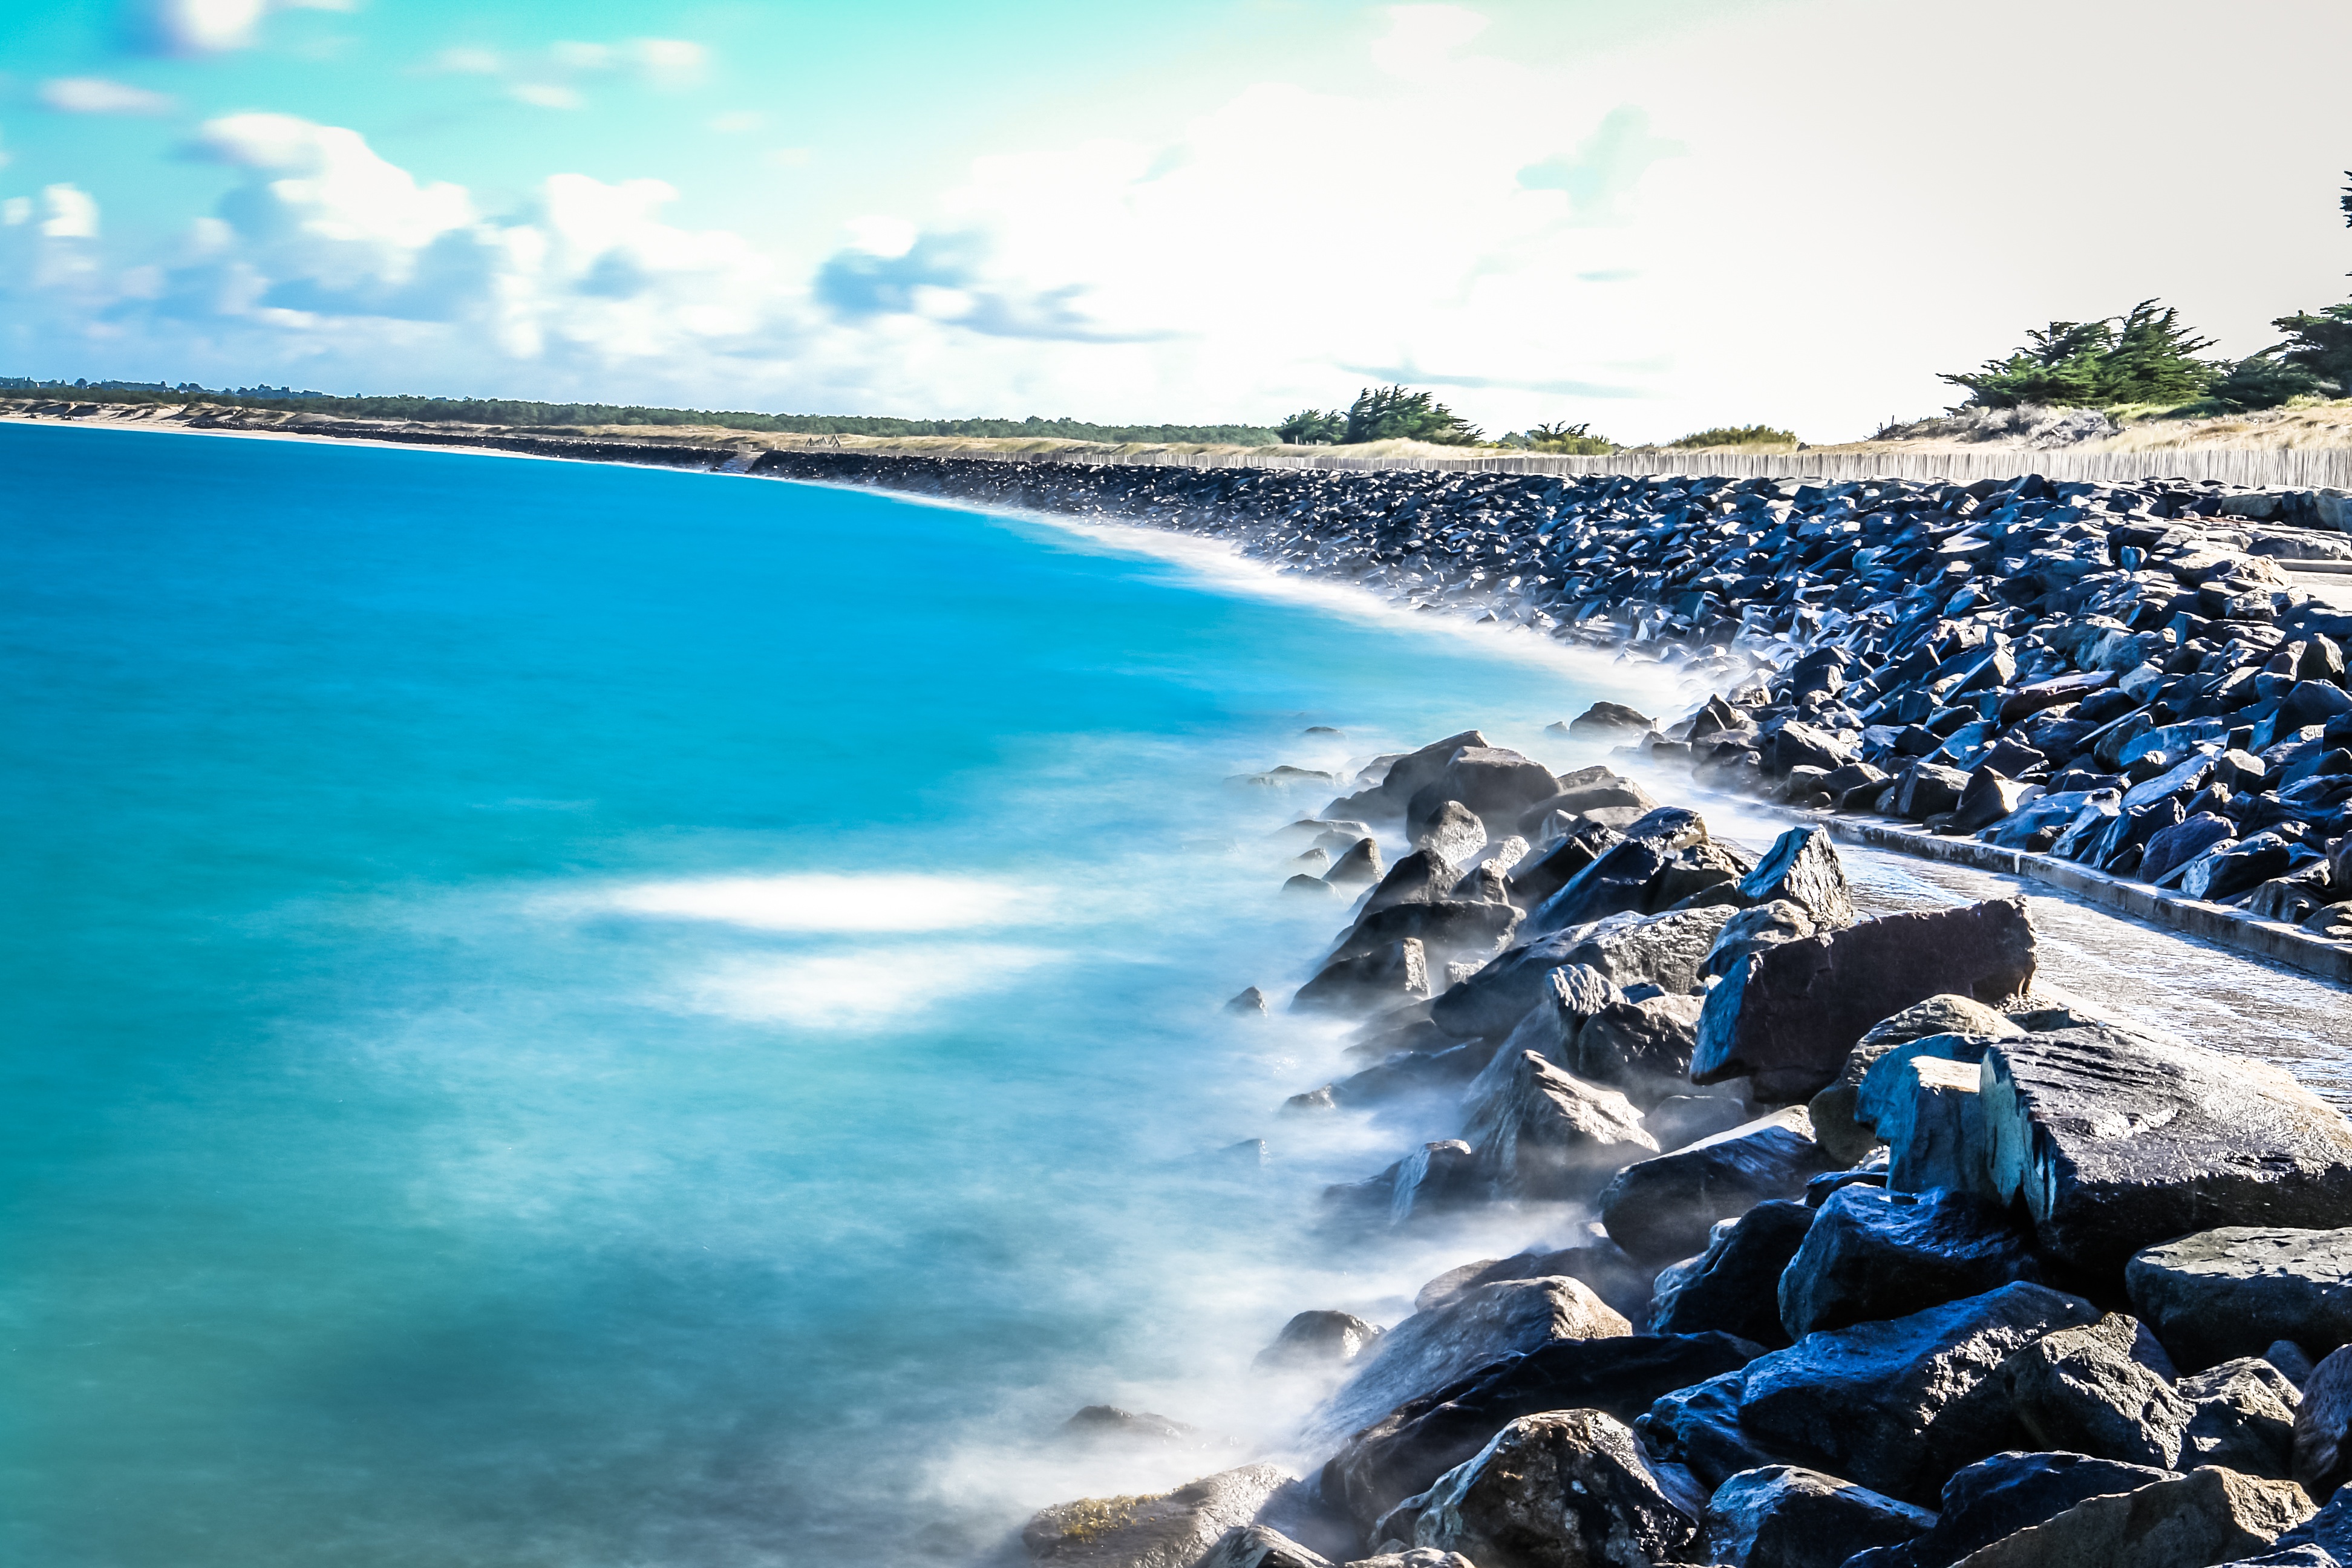
beach, sea, coast, ocean, sunlight, shore, wave, vacation, vehicle, bay, terrain, body of water, boating, caribbean, cape